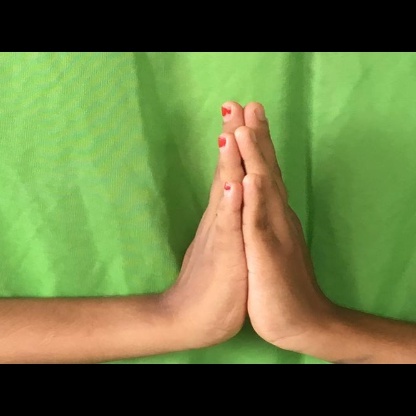
Mudra: Anjali